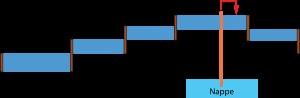
Cette page présente le système d'alimentation en eau du canal d’Orléans, un cours d'eau artificiel situé entre les communes d'Orléans et de Châlette-sur-Loing dans le département français du Loiret.